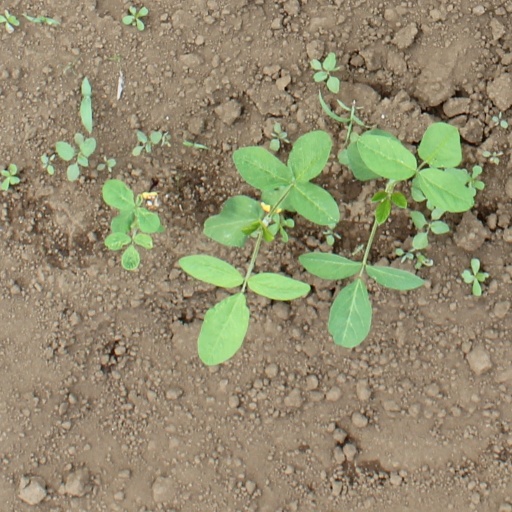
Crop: soybean